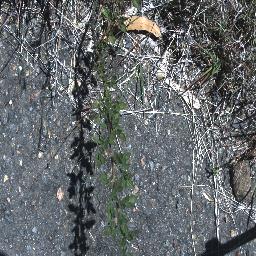
Label: negative